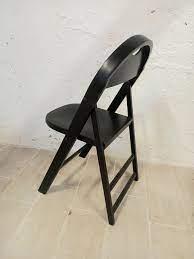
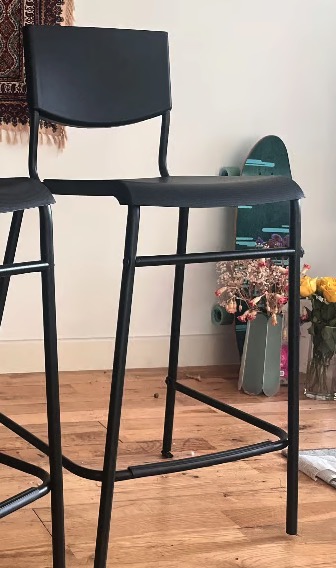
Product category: stool
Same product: no